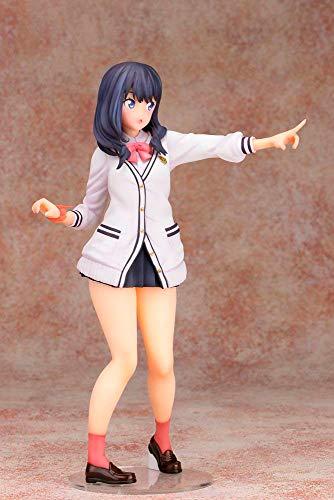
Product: Pulchra Ssss.Gridman: Rikka Takarada 1: 6 Scale PVC Figure
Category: Toys & Games | Toy Figures & Playsets
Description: Figure stands about 10.
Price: $180.30
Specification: ProductDimensions:4x3x10.2inches|ItemWeight:1.32pounds|ShippingWeight:1.32pounds(Viewshippingratesandpolicies)|ASIN:B07N856W97|Itemmodelnumber:DEC189062|Manufacturerrecommendedage:15yearsandup